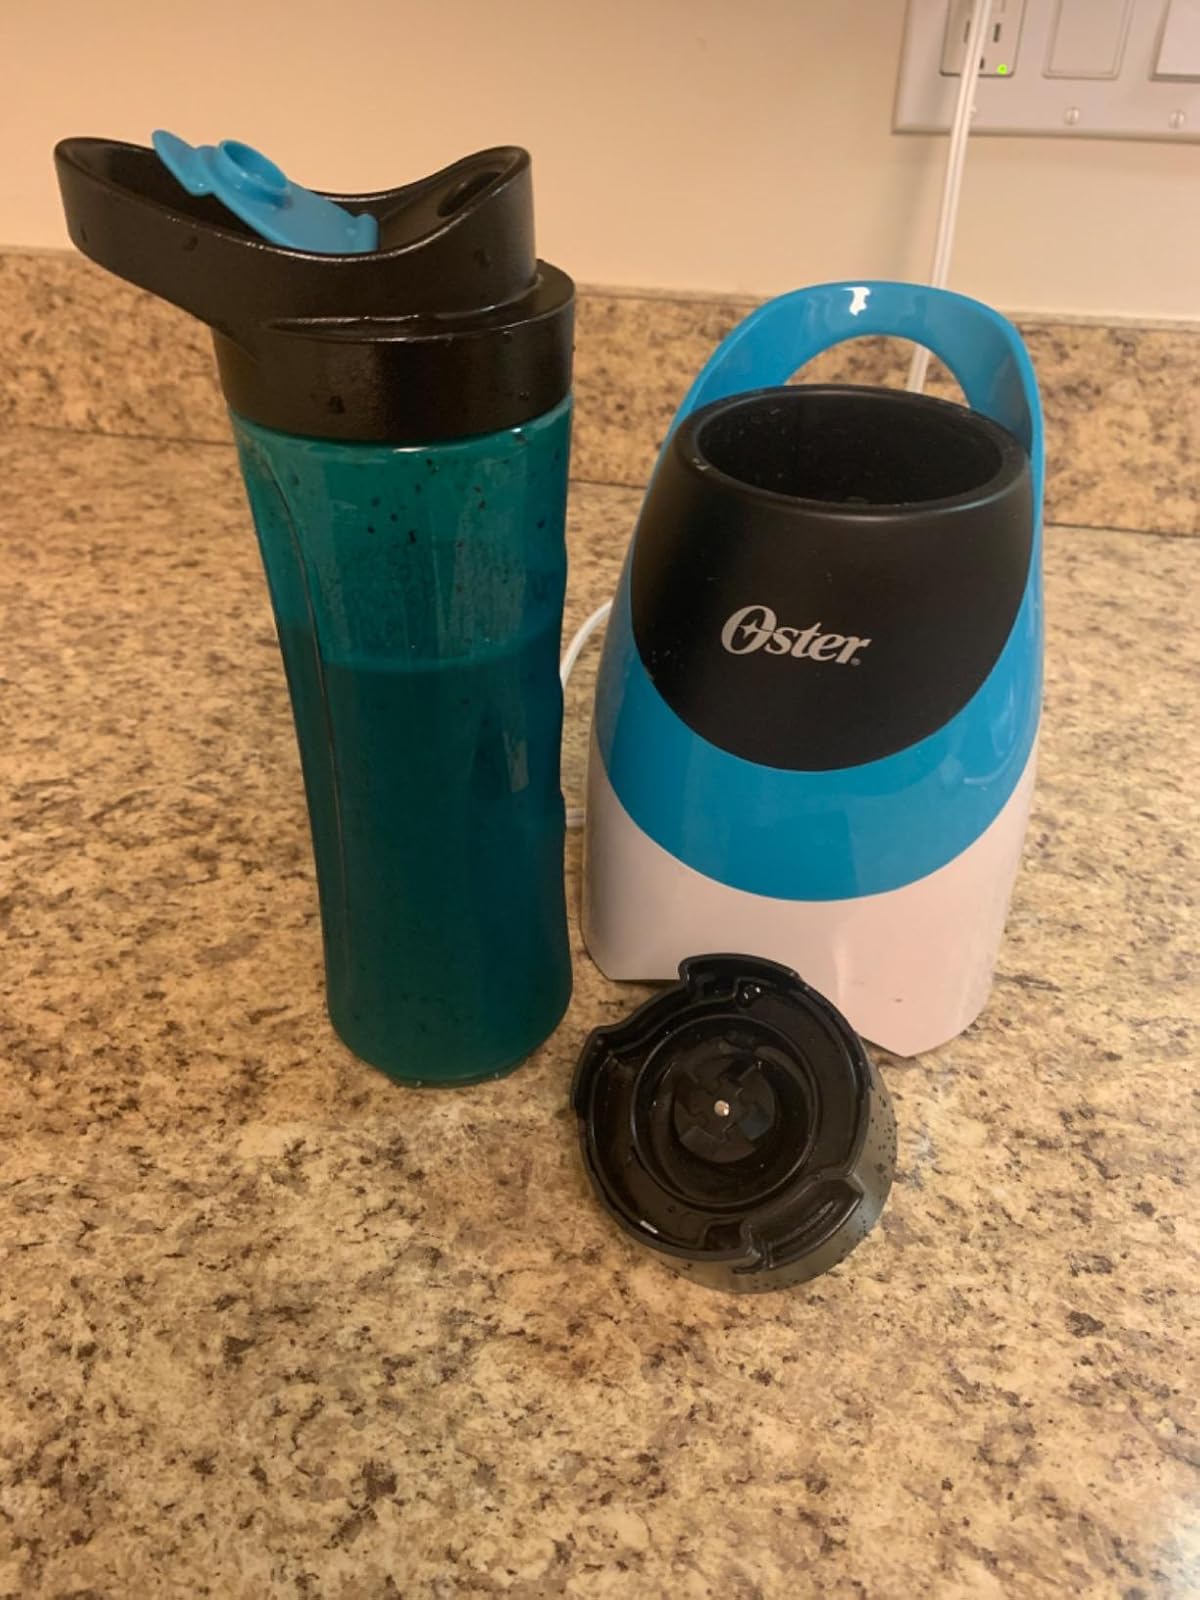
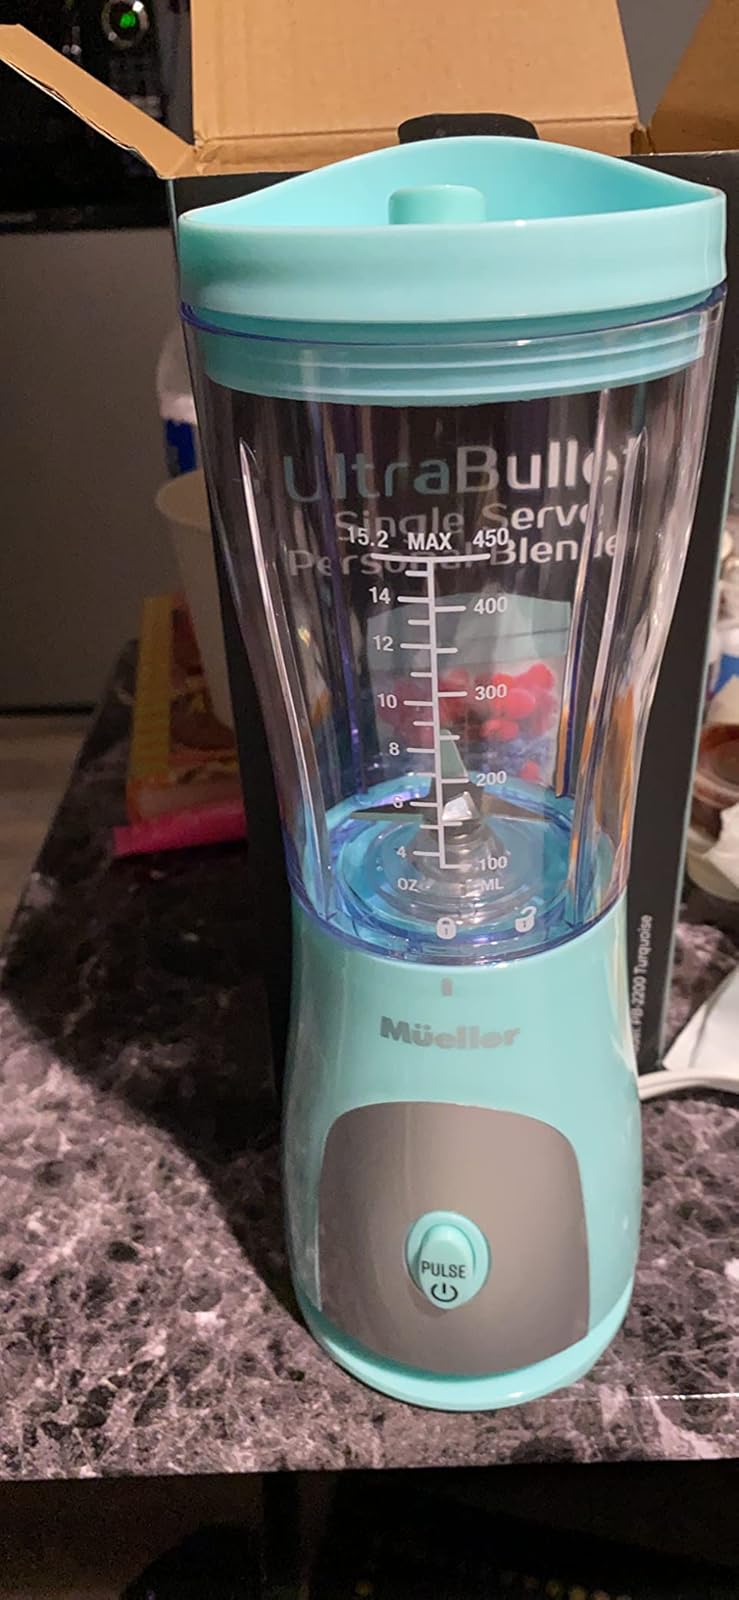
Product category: items_blender
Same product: no